Structure of the Chilean Army

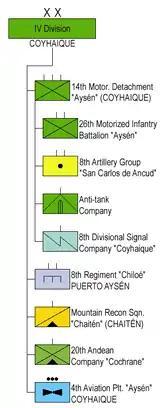
Structure of the IV Division 2019

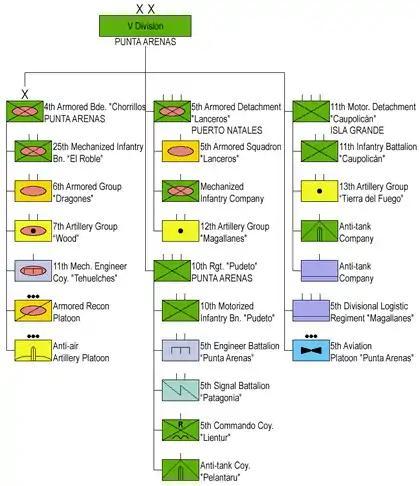
Structure of the V Division 2019

Responsible for the defense of the Magallanes region, which includes the world's southernmost city of Punta Arenas.